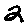
Label: 2